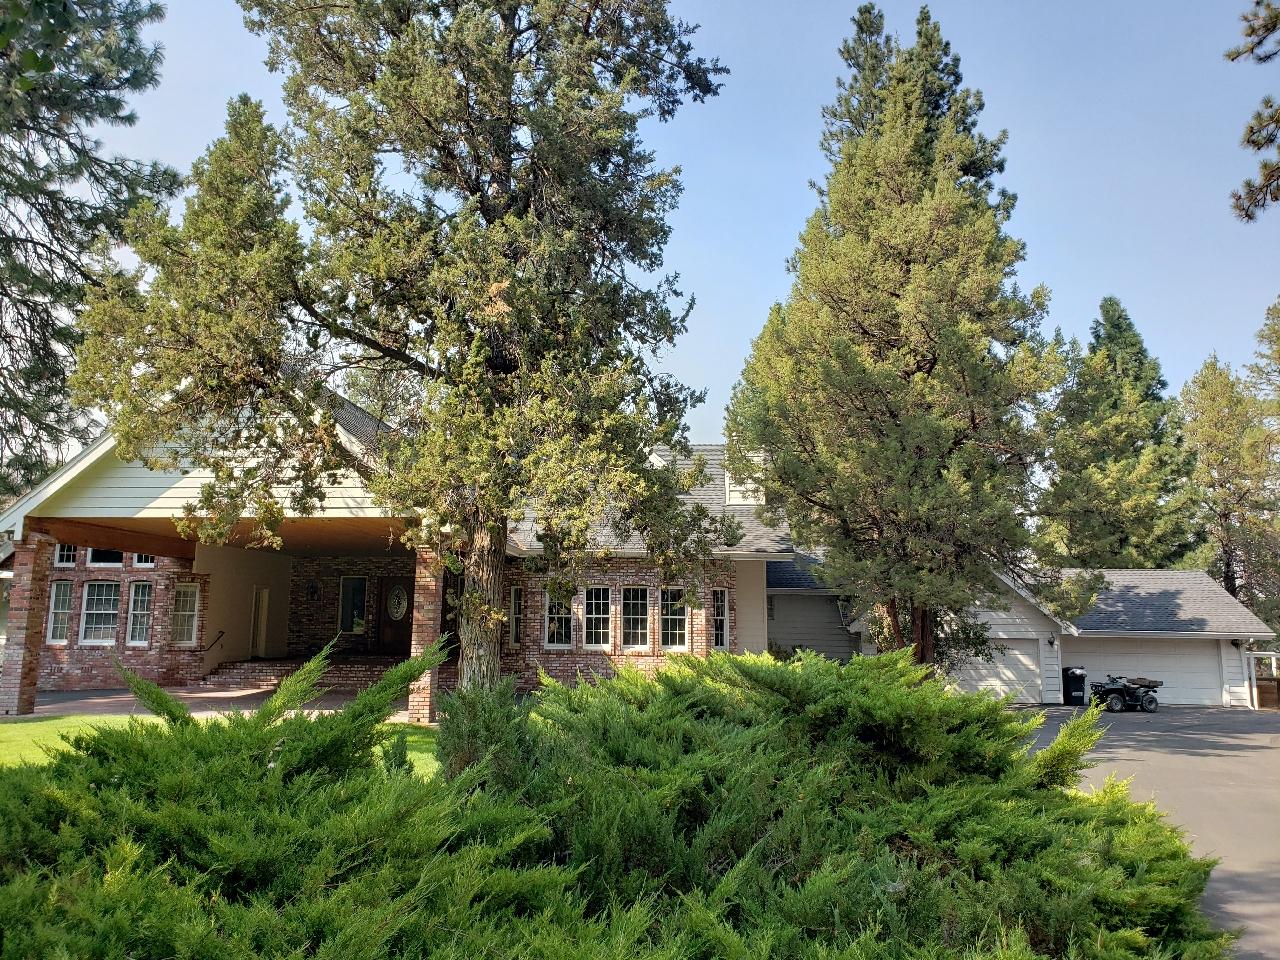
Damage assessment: no_damage